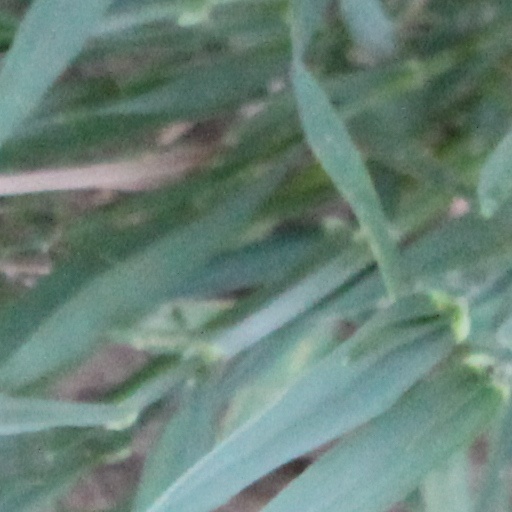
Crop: wheat